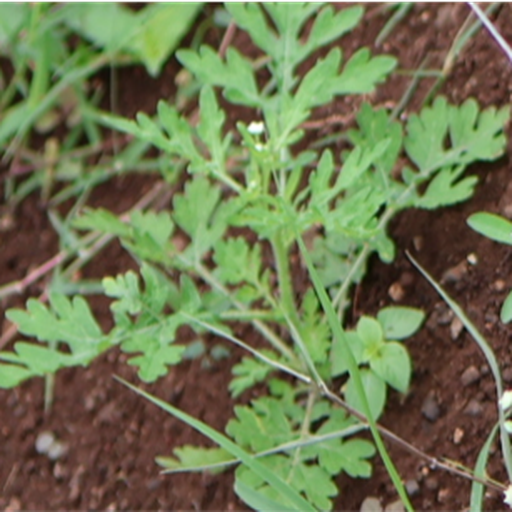
Weed species: Gajar_gavat_(Parthenium hysterophorus)